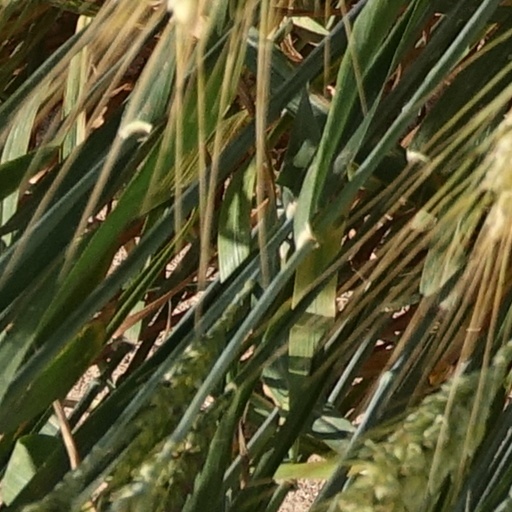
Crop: wheat